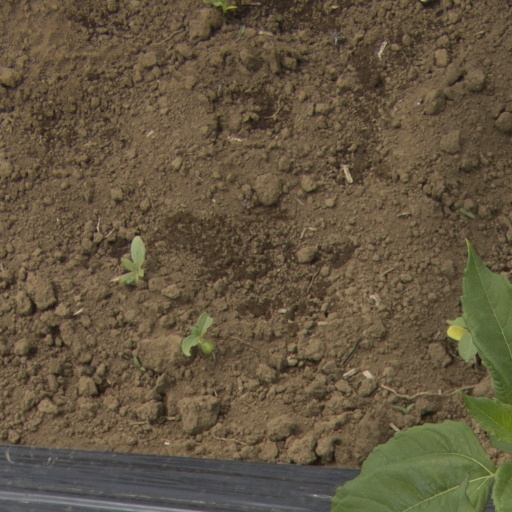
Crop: Jerusalem artichoke